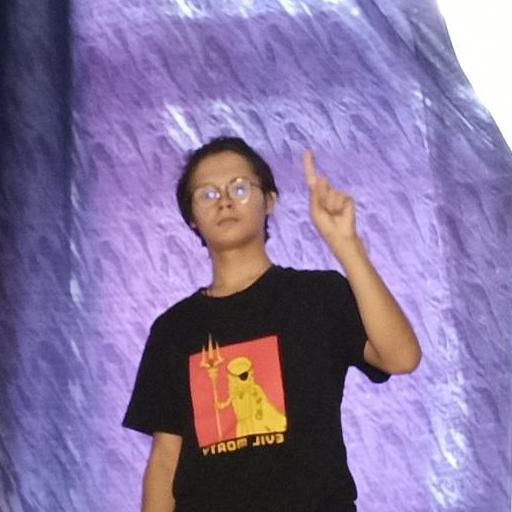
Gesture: one